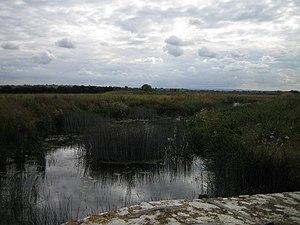
Lindinis était une petite ville dans la province romaine de Britannia. Cette ville existe à l'époque moderne sous le nom d'Ilchester, dans le Somerset, en Angleterre.